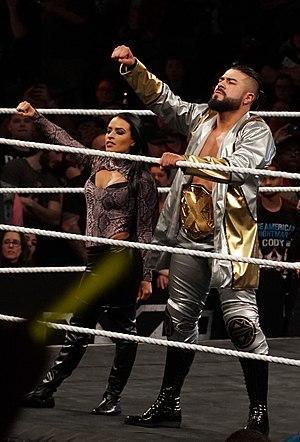
Manuel Alfonso Andrade Oropeza est un catcheur mexicain qui travaille actuellement à la World Wrestling Entertainment dans la division Raw, sous le nom d'Andrade.